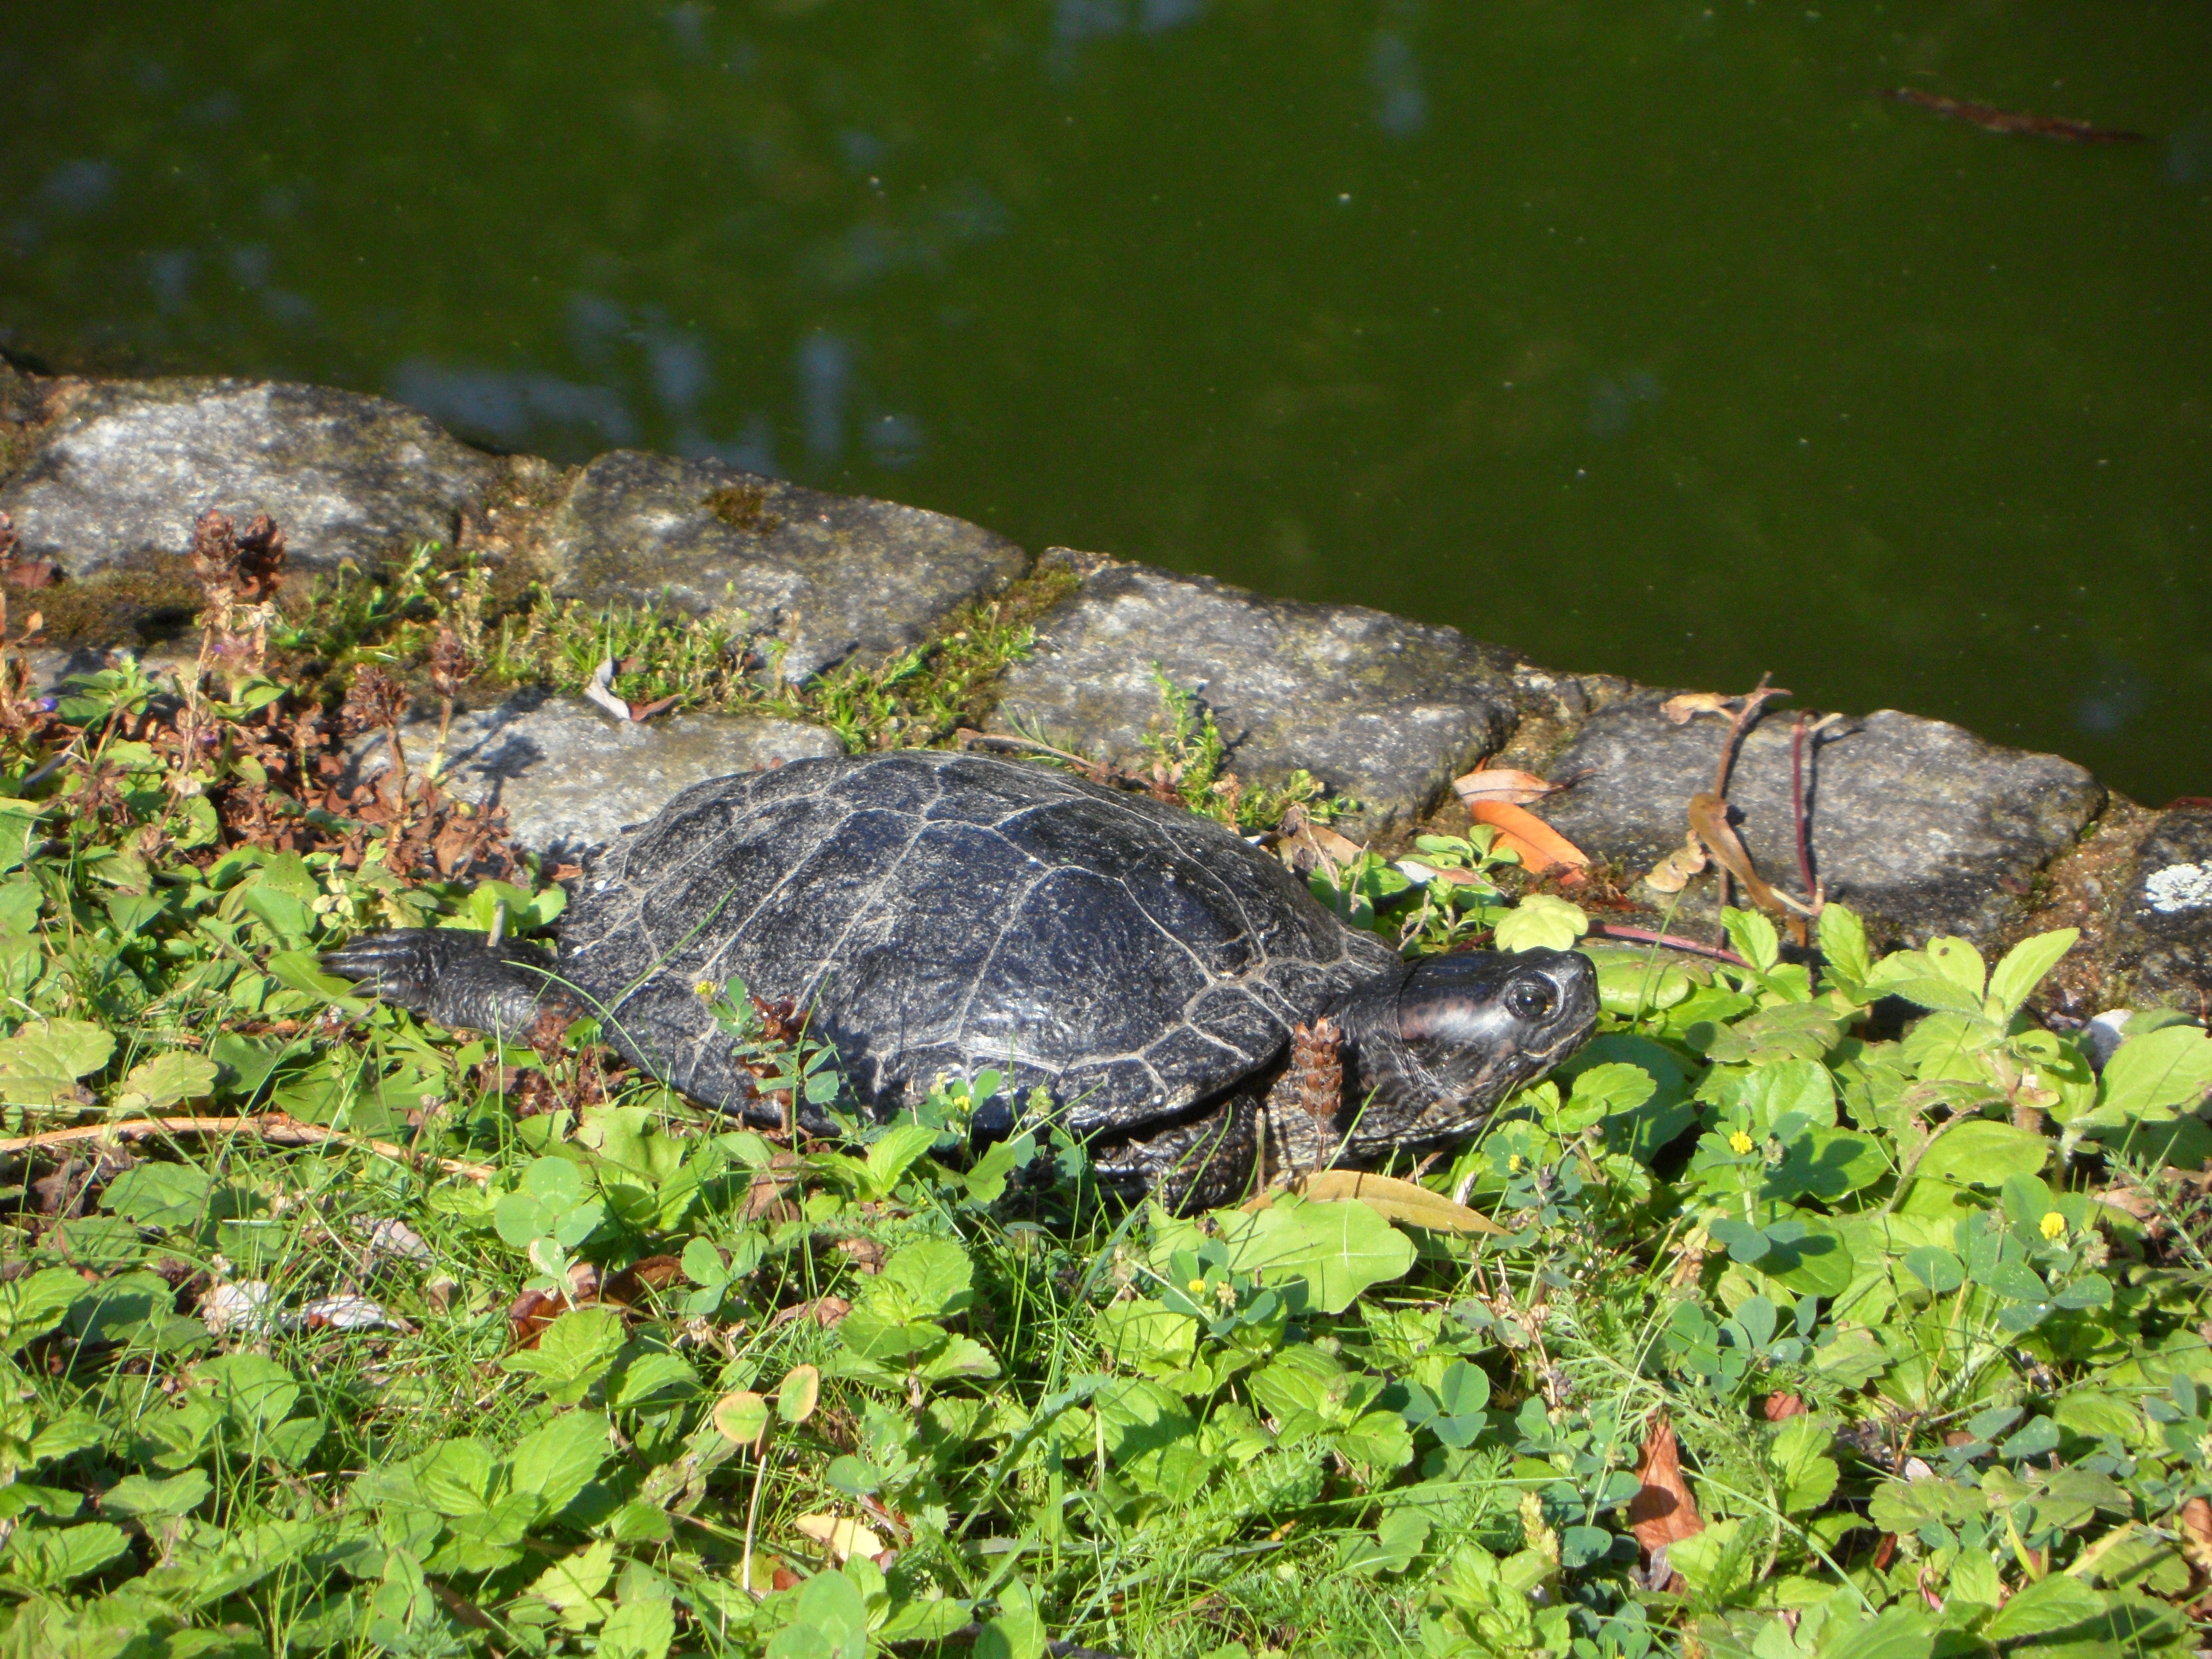
pond, wildlife, green, turtle, reptile, amphibian, fauna, alligator, vertebrate, panzer, water turtle, on the water, common snapping turtle, ranidae